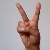
The image shows a hand gesture representing the letter 'V' in Indian Sign Language.